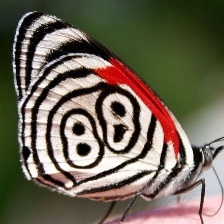
Species: AN 88